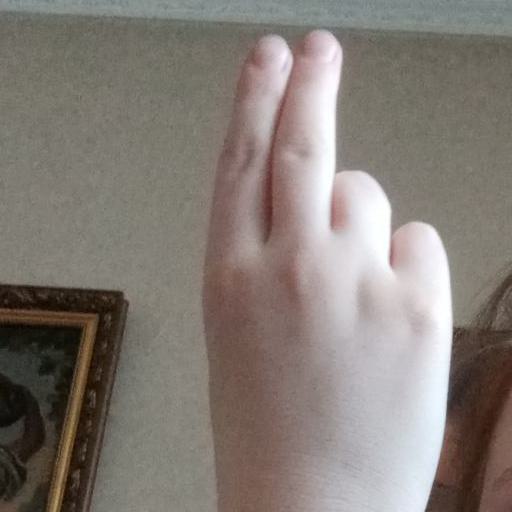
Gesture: two_up_inverted